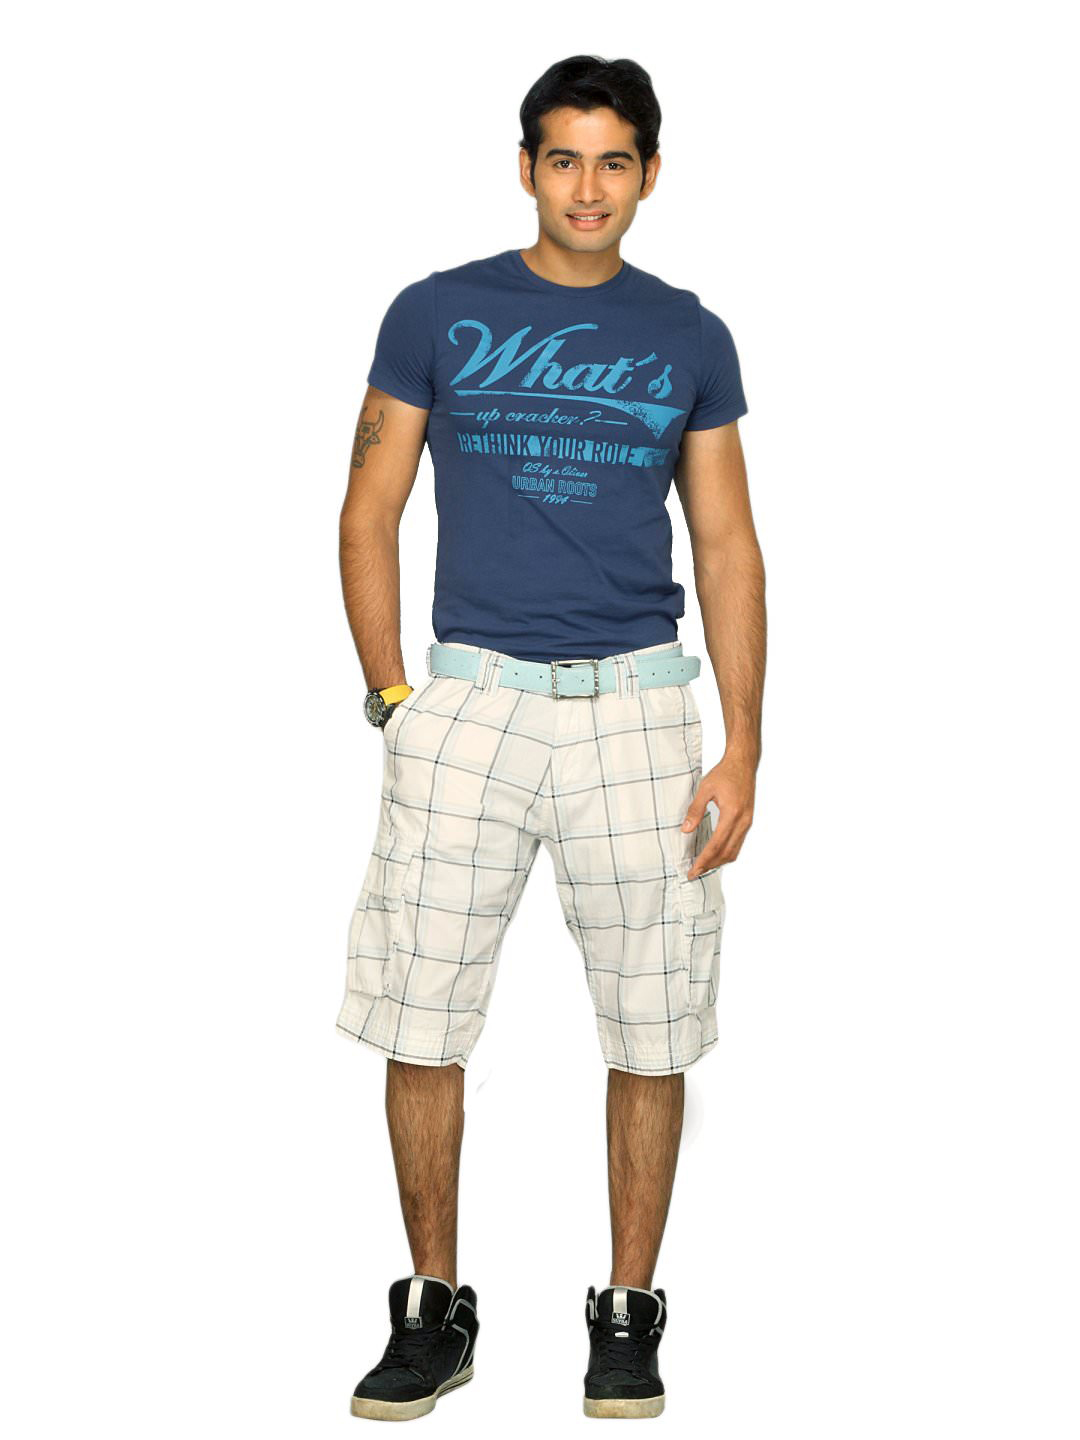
s.Oliver Men's Blue Black Stripes White Short
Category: Apparel / Bottomwear / Shorts
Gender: Men
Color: White
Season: Summer 2011
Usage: Casual